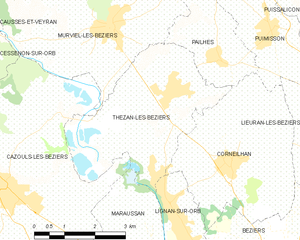
Carte de la commune française de code INSEE 34310 - Thézan-lès-Béziers
Thézan-lès-Béziers est une commune française située dans le département de l'Hérault, en région Occitanie.